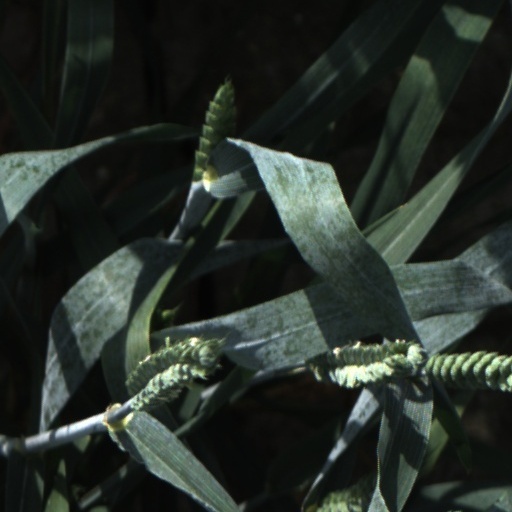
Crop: wheat